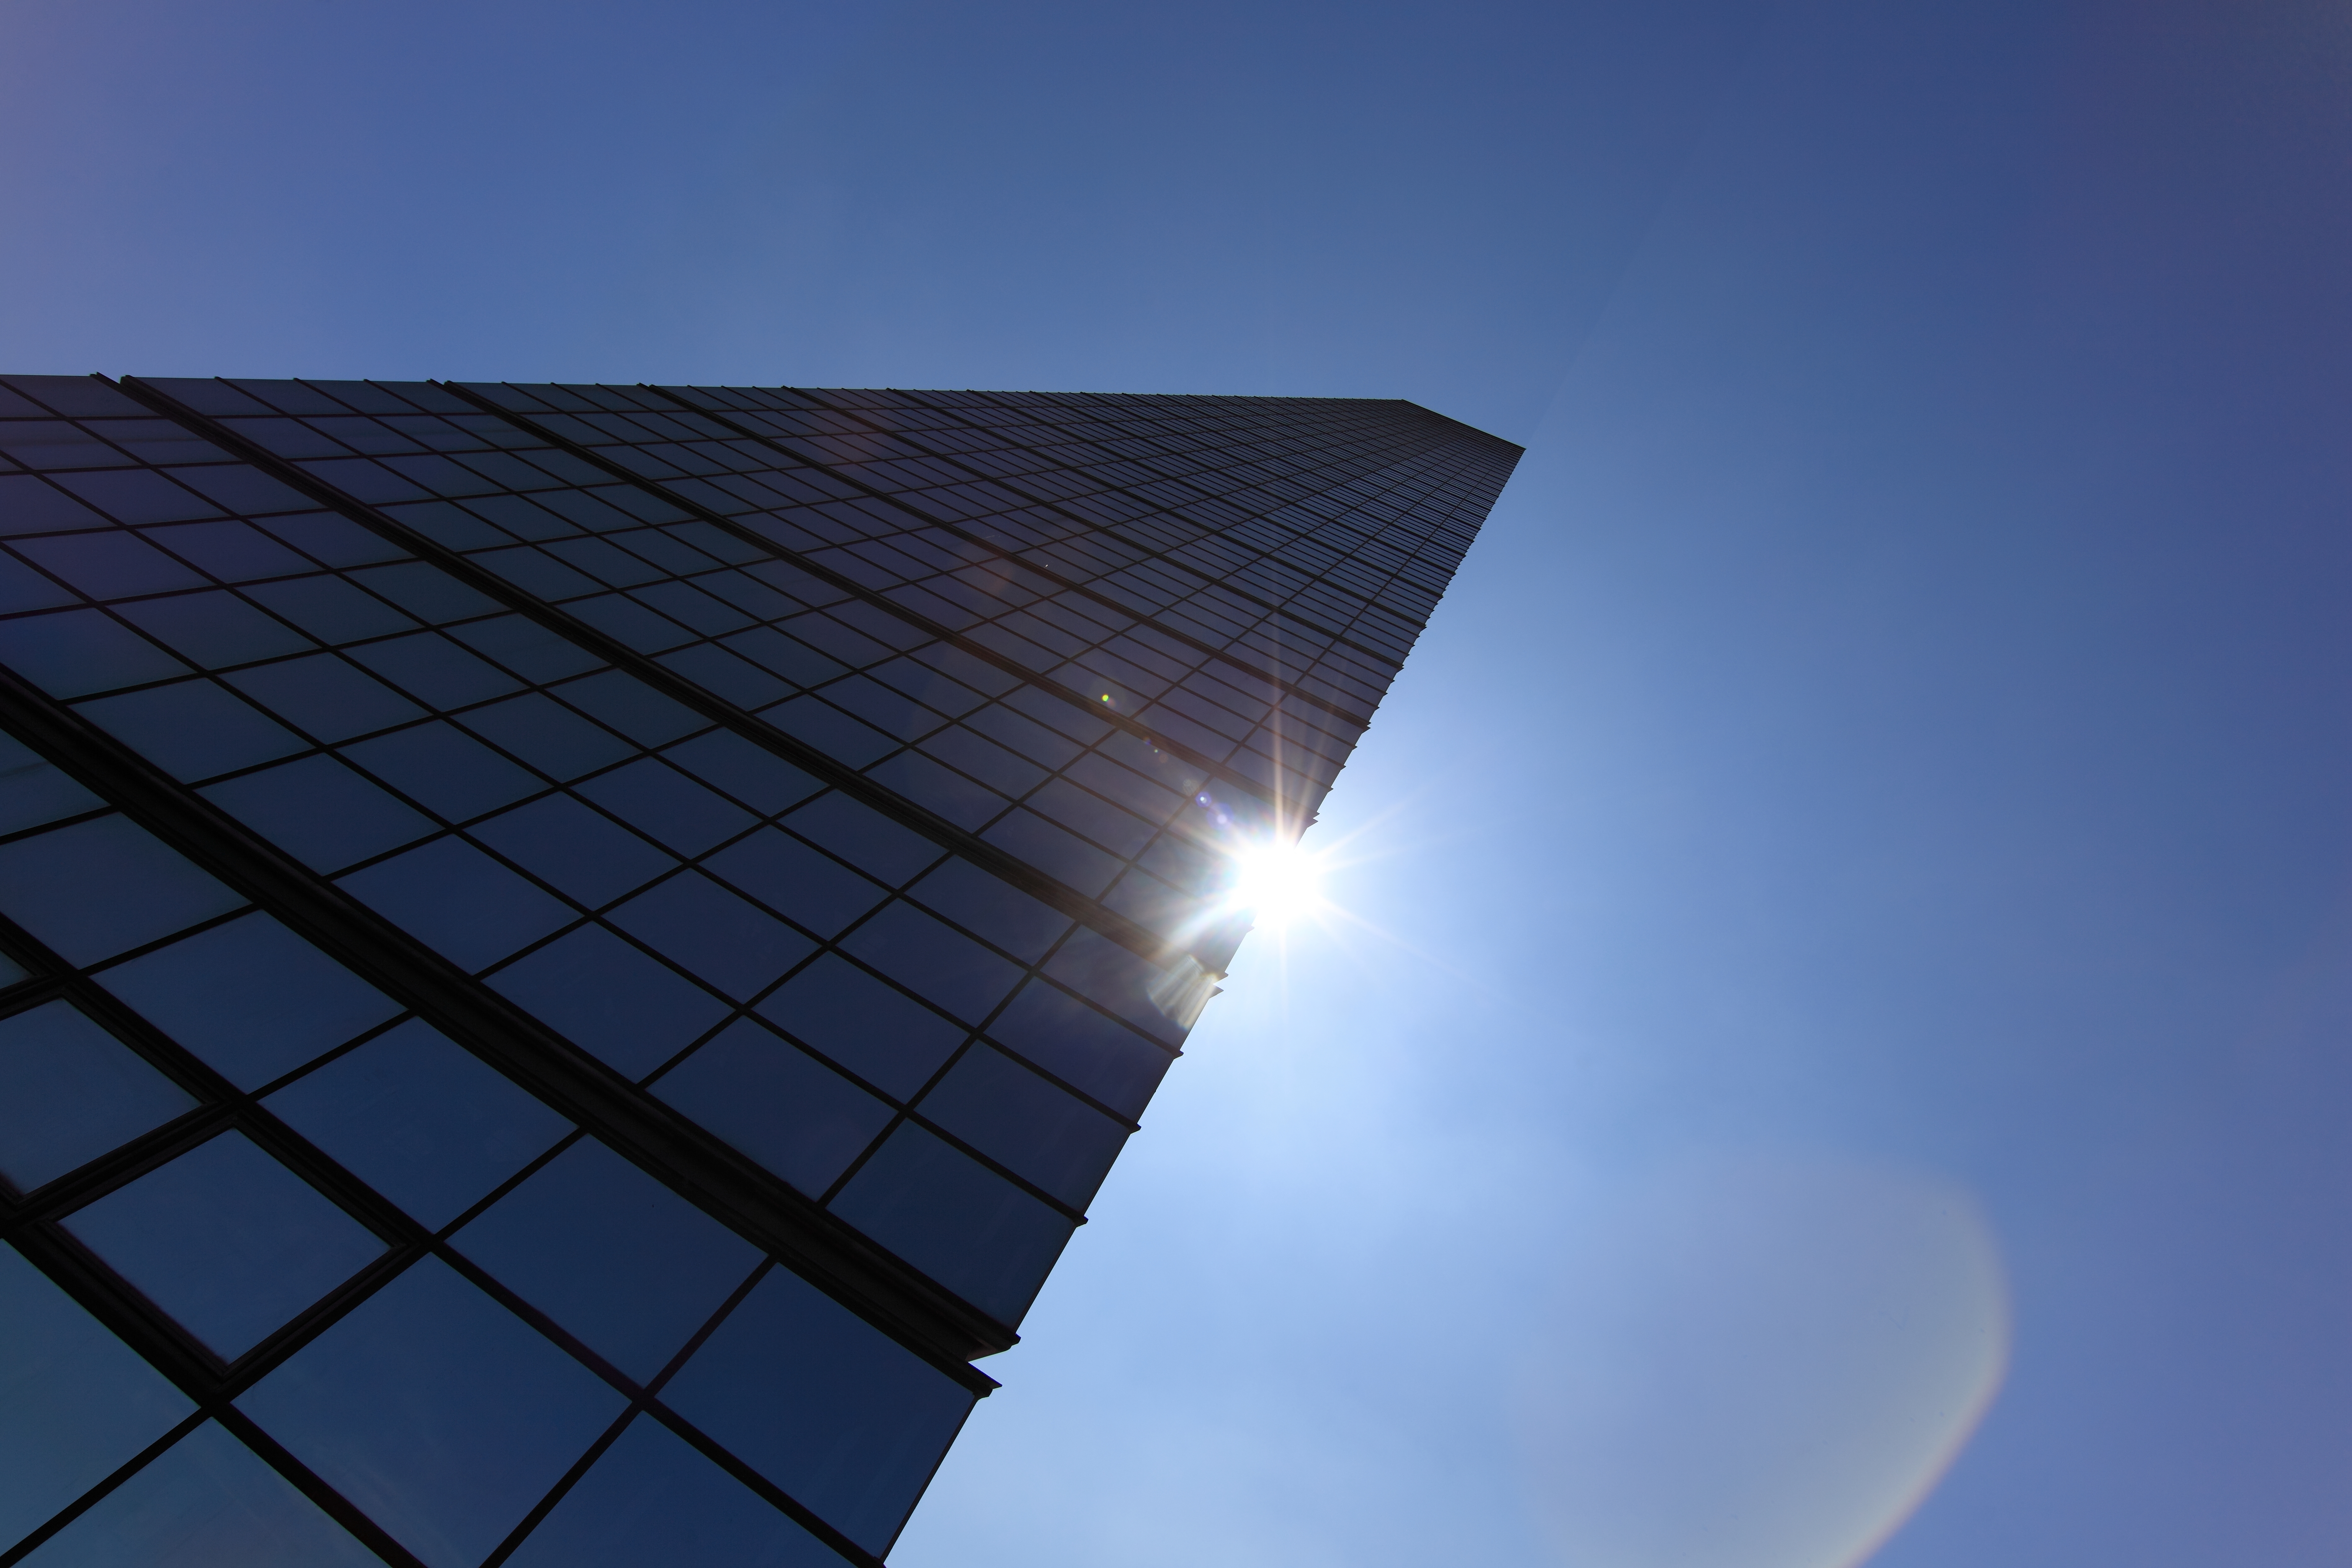
blossom, wing, light, cloud, sky, technology, sunlight, flower, atmosphere, skyscraper, line, reflection, high, blue, lighting, energy, 5d, hires, shape, markii, hi, res, resolution, chiba, canonef14mmf28liiusm, chibaporttower, solar power, daylighting, atmosphere of earth